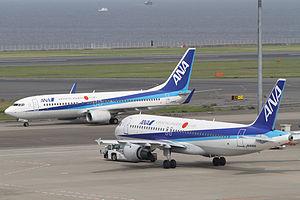
ANA, sigle de All Nippon Airways, abrégé en Zennikkū au Japon, est une société de transport aérien qui a été fondée en 1952 comme Corporation japonaise de transports en hélicoptères et aéroplanes. L'entreprise est un résultat direct de la Seconde Guerre mondiale avec l'obligation pour le gouvernement japonais de recréer un réseau de transport aérien dans le pays.
Le Boeing 737 est un avion de ligne court à moyen-courrier biréacteur à fuselage étroit développé et construit depuis 1967 par la Boeing Commercial Airplanes. Initialement développé comme un dérivé des 707 et 727, plus petit et plus abordable, le 737 se dérive en une famille de dix modèles pouvant emporter de 85 à 215 passagers. Depuis 2004, le 737 est le seul avion de ligne à fuselage étroit de Boeing en production. Depuis son lancement jusqu'en mars 2018, plus de 10 000 appareils ont été produits, ce qui faisait du Boeing 737 l'avion de ligne à réaction le plus vendu jusqu'en 2018.